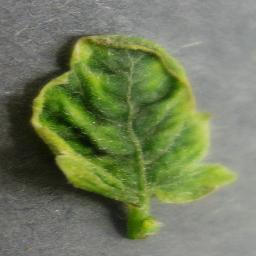
Label: Tomato___Tomato_Yellow_Leaf_Curl_Virus